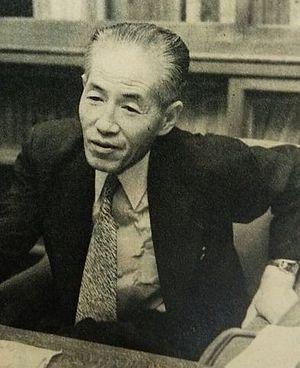
Seiichi Tobata est un professeur d'agriculture, et un pionnier de l'économie agricole. Seiichi Tobata est décoré de l'édition 1968 du prix Ramon Magsaysay du Service Public pour ses contributions à la modernisation de l'agriculture japonaise. Il est également porteur du Grand Cordon de l'Ordre du Soleil levant et de l'Ordre de la Culture.